811

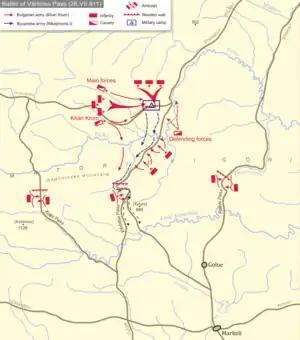
Battle of Vărbitsa Pass near Pliska (811)

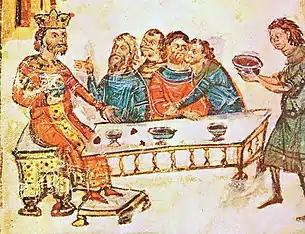
Krum feasts his victory over Nikephoros I

Year 811 (DCCCXI) was a common year starting on Wednesday of the Julian calendar, the 811th year of the Common Era (CE) and Anno Domini (AD) designations, the 811th year of the 1st millennium, the 11th year of the 9th century, and the 2nd year of the 810s decade.